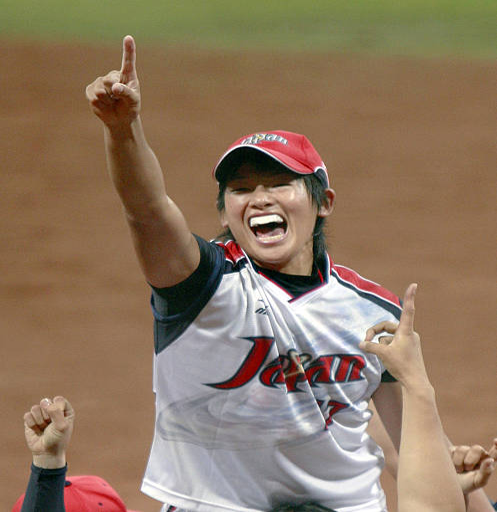
olympic athlete celebrates the gold medal .